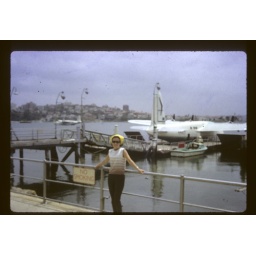
Prue in Rose Bay, Sydney about to board flying boat for Lord Howe Island - on Honeymoon in Jan 1967